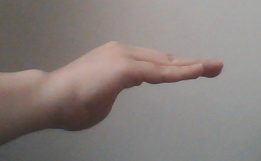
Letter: haa